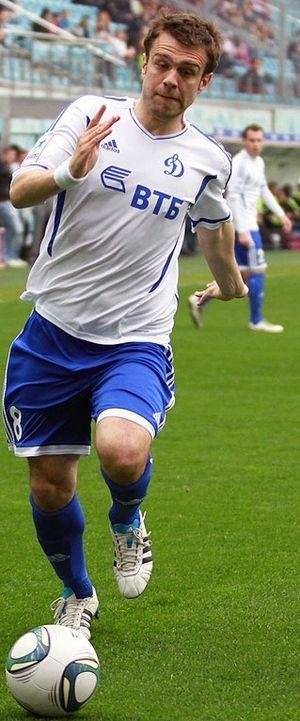
Zvjezdan Misimović, né le 5 juin 1982 à Munich en Allemagne, est un footballeur international bosnien évoluant au poste de milieu offensif du début des années 2000 à la fin des années 2010.